Twyford Motor Car Company

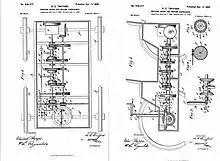
Figure 1. Driving Gear for Motor Carriages

While waiting for the approval of the patent, Robert Twyford and his sponsors organized the Twyford Motor Vehicle Company in Pittsburgh, Pennsylvania in May 1898. The patent drawings show an automobile with a complicated arrangement of gears and shafts that provided a crude form of four-wheel drive and power-steering.